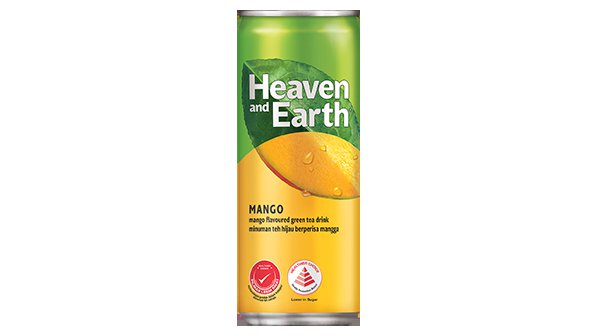
Label: Mango